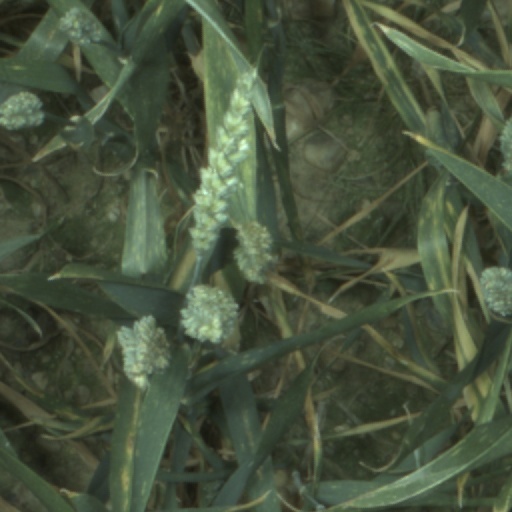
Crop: wheat